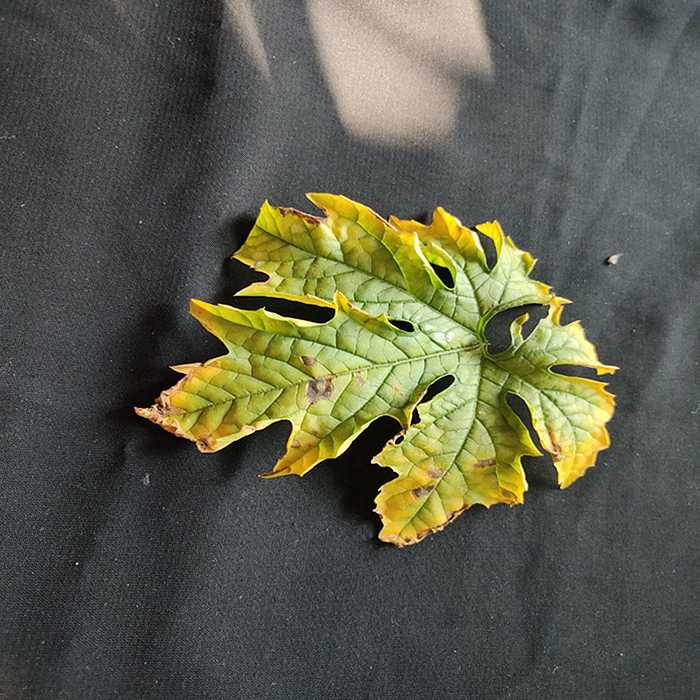
Plant: Bitter Gourd
Label: Fusarium wilt